Dangerous Touch

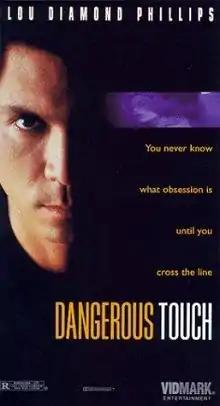
VHS cover

Dangerous Touch is a 1994 American erotic thriller film directed by Lou Diamond Phillips (in his directorial debut) and written by Kurt Voss and Phillips. It stars Phillips and Kate Vernon. It was released direct-to-video on October 12, 1994.